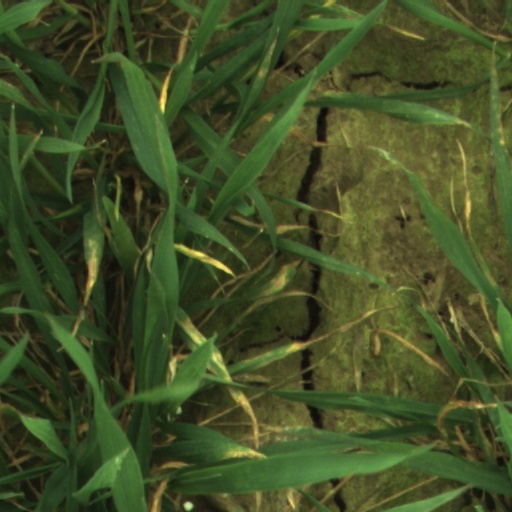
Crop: wheat